Colin Blunstone

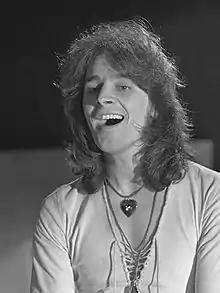
Colin Blunstone, TopPop television programme, 1973

Blunstone briefly worked as a clerk in the insurance business before resuming his musical career. In 1969, he signed with Deram and released three singles under the pseudonym of Neil MacArthur, including a re-make of "She's Not There", which charted in the UK.